On Contradiction

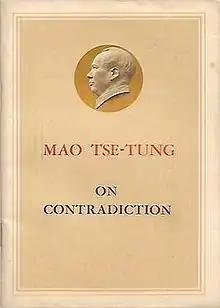
Cover art of the 1967 English version.

On Contradiction is a 1937 essay by the Chinese Communist revolutionary Mao Zedong. Along with "On Practice," it forms the philosophical underpinnings of the political ideology that would later become Maoism. It was written in August 1937, as an interpretation of the philosophy of dialectical materialism, while Mao was at his guerrilla base in Yan'an. Mao suggests that all movement and life is a result of contradiction. Mao separates his paper into different sections: the two world outlooks, the universality of contradiction, the particularity of contradiction, the principal contradiction and principal aspect of contradiction, the identity and struggle of aspects of contradiction, the place of antagonism in contradiction, and finally the conclusion. Mao further develops the theme laid out in "On Contradiction" in his 1957 speech "On the Correct Handling of Contradictions Among the People".